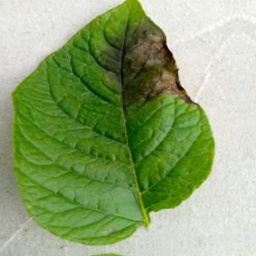
Etiqueta: Late Blight